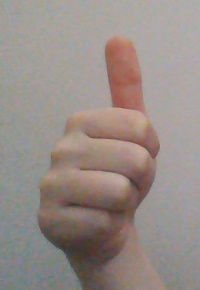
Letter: aleff